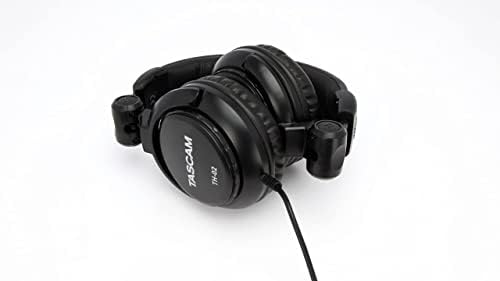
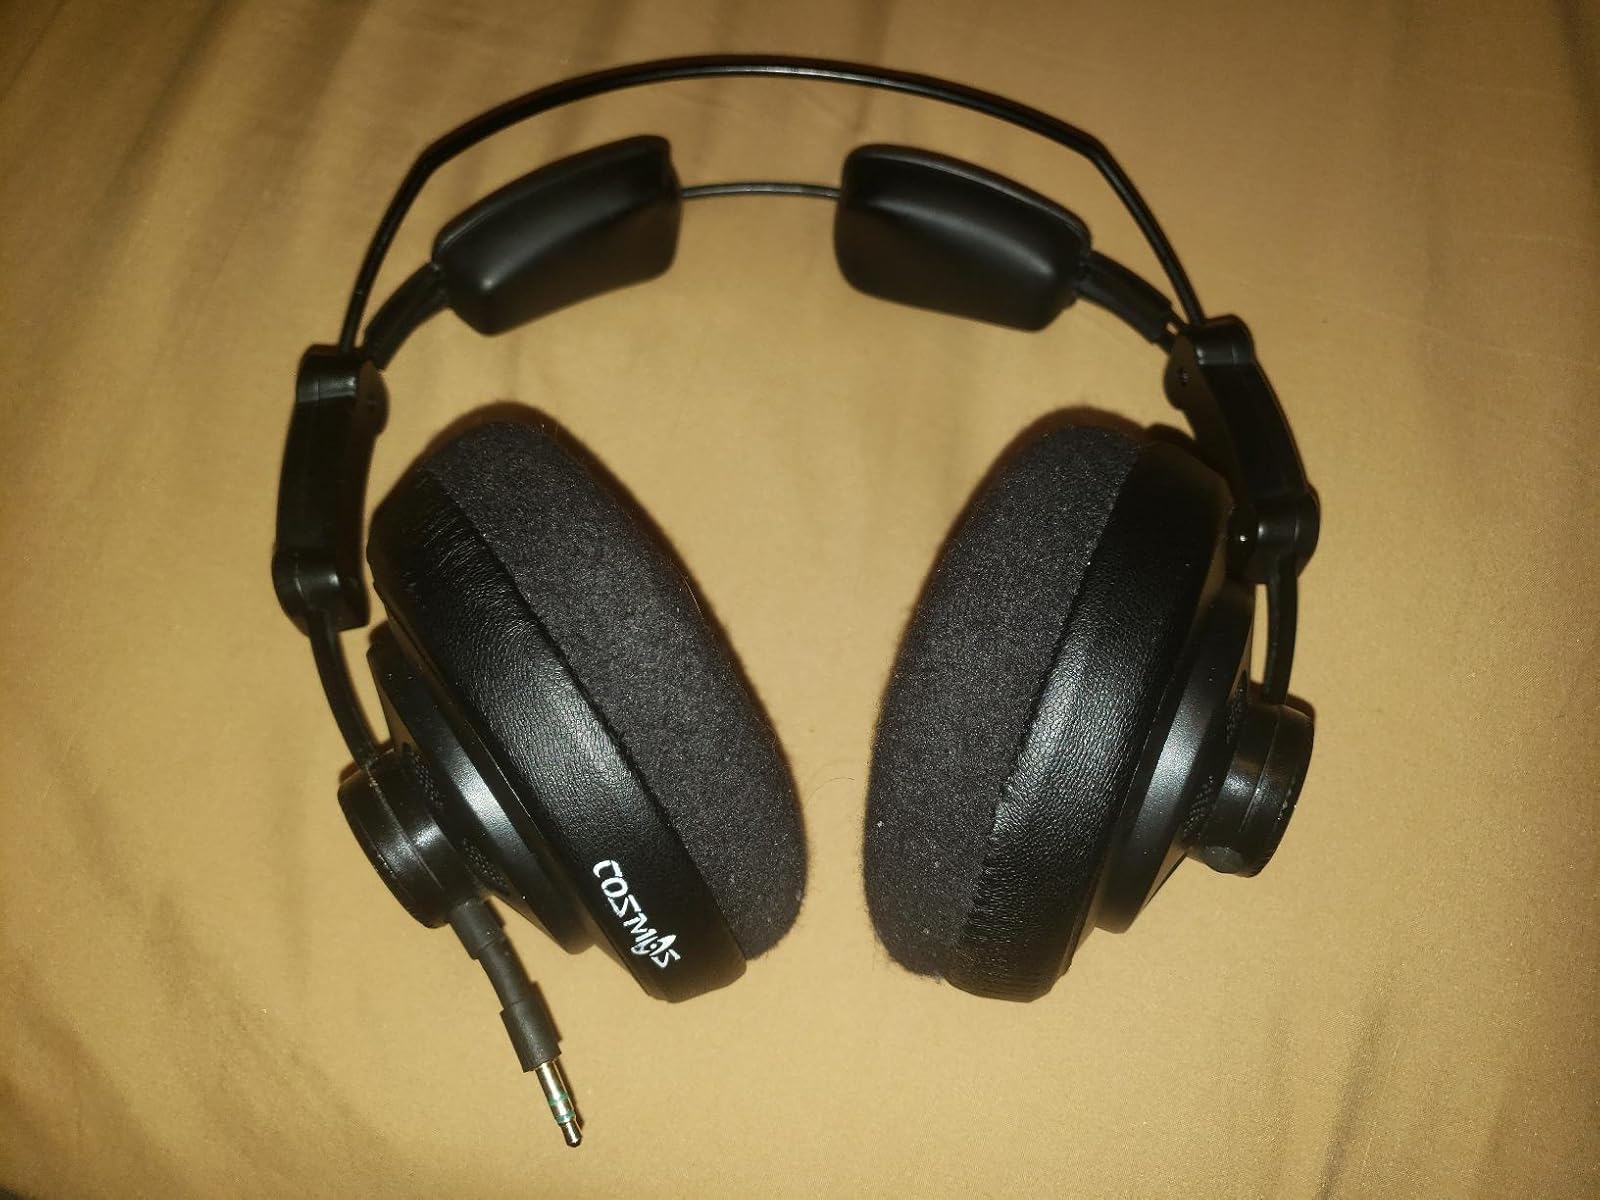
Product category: headphones
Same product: no